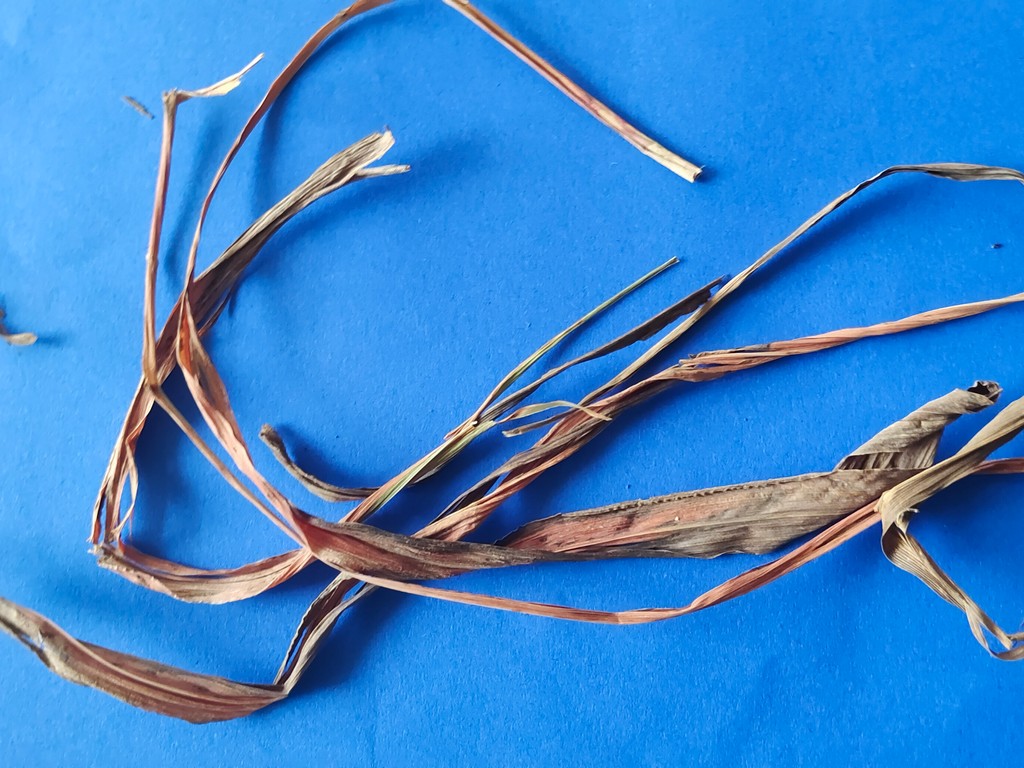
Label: Dried